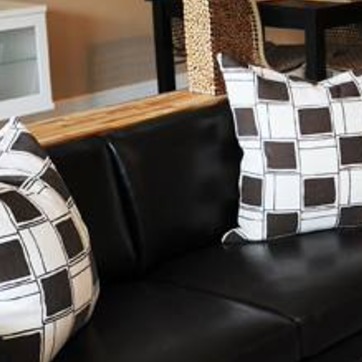
Material: leather